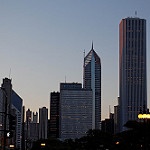
Label: buildings